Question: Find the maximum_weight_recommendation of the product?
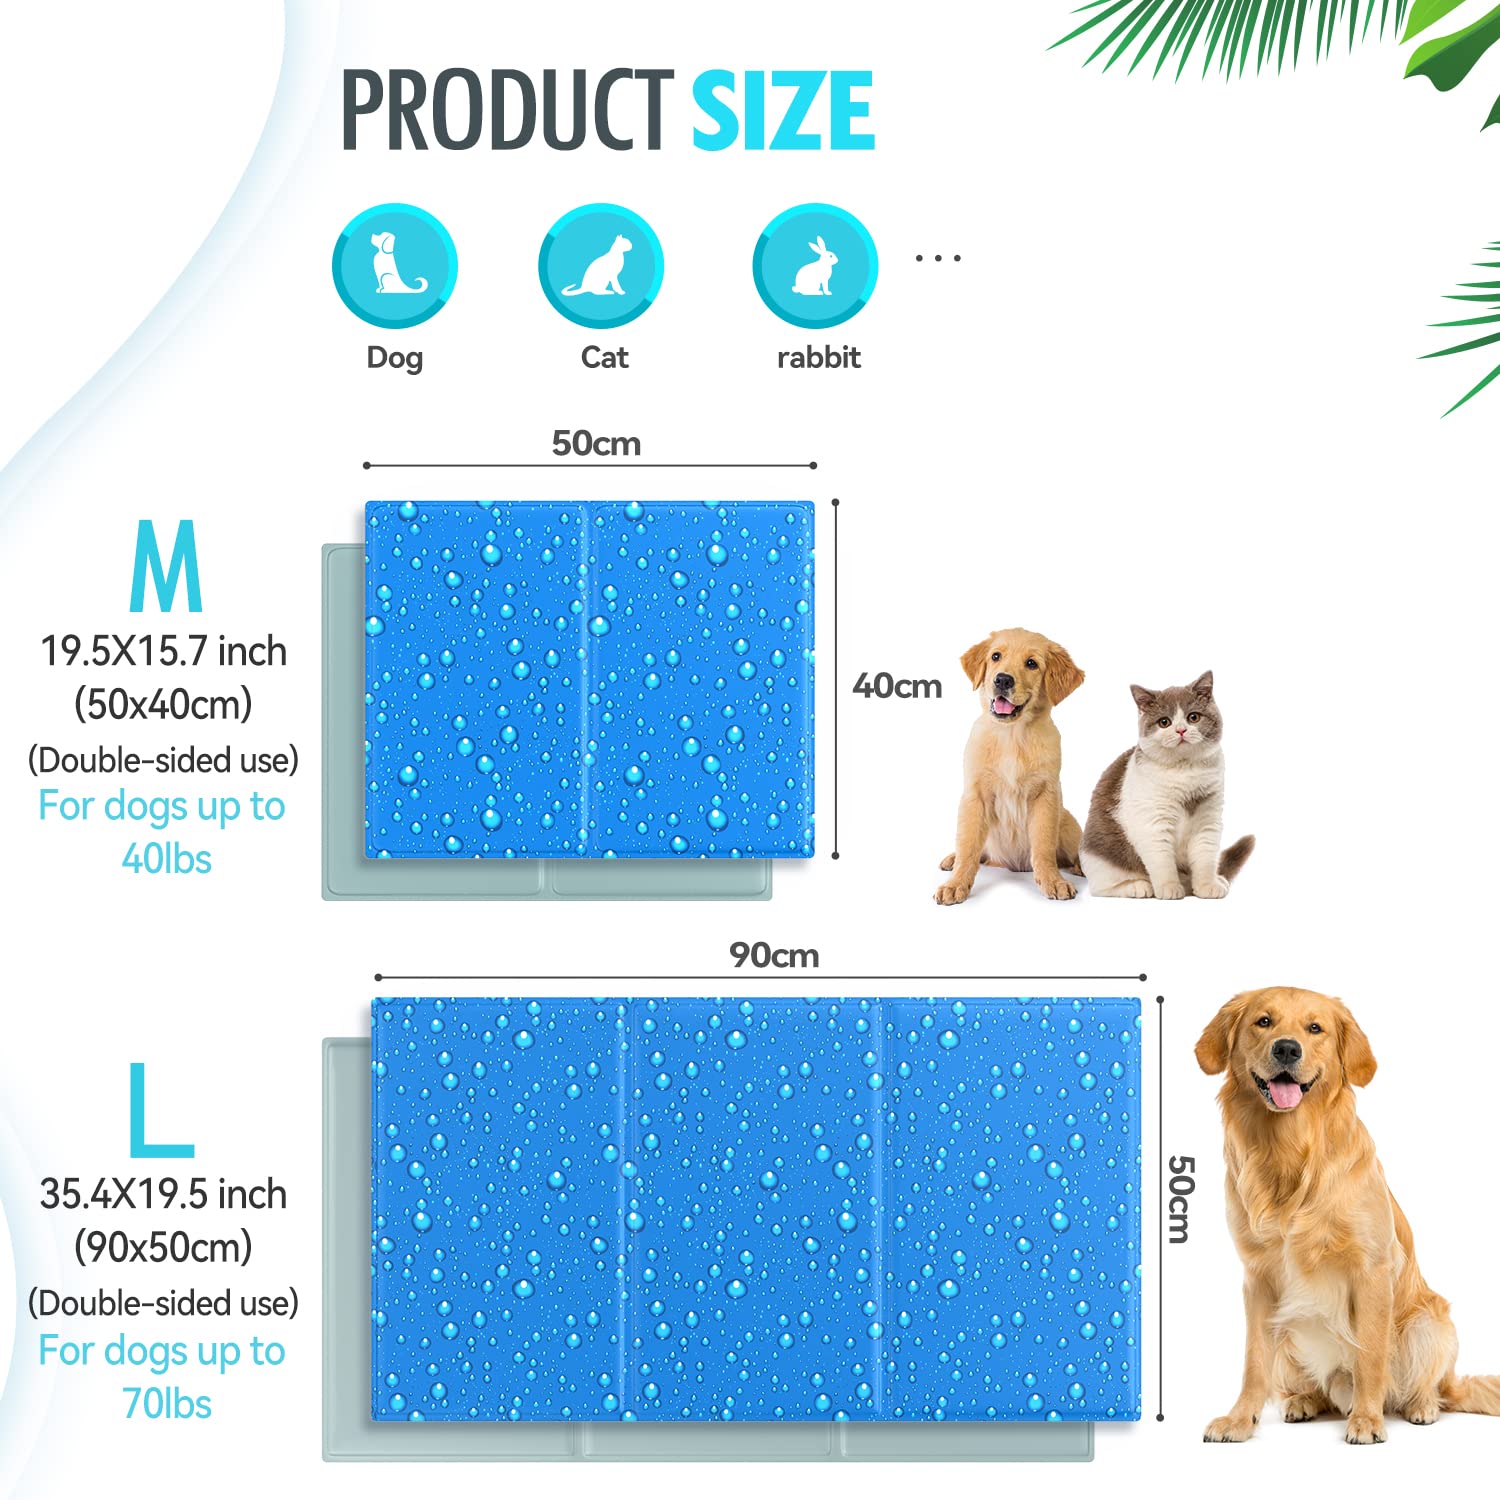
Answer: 70.0 pound